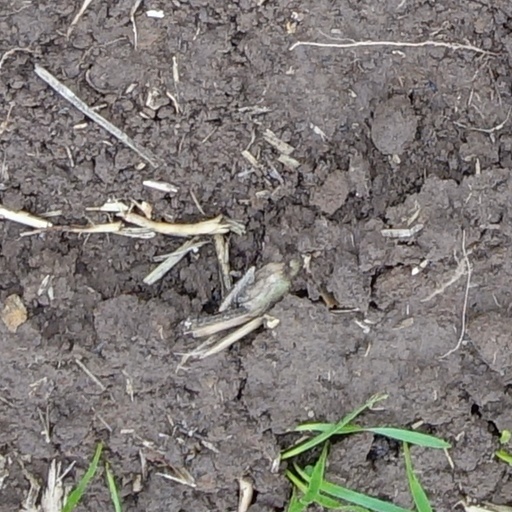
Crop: wheat